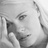
Emotion: neutral